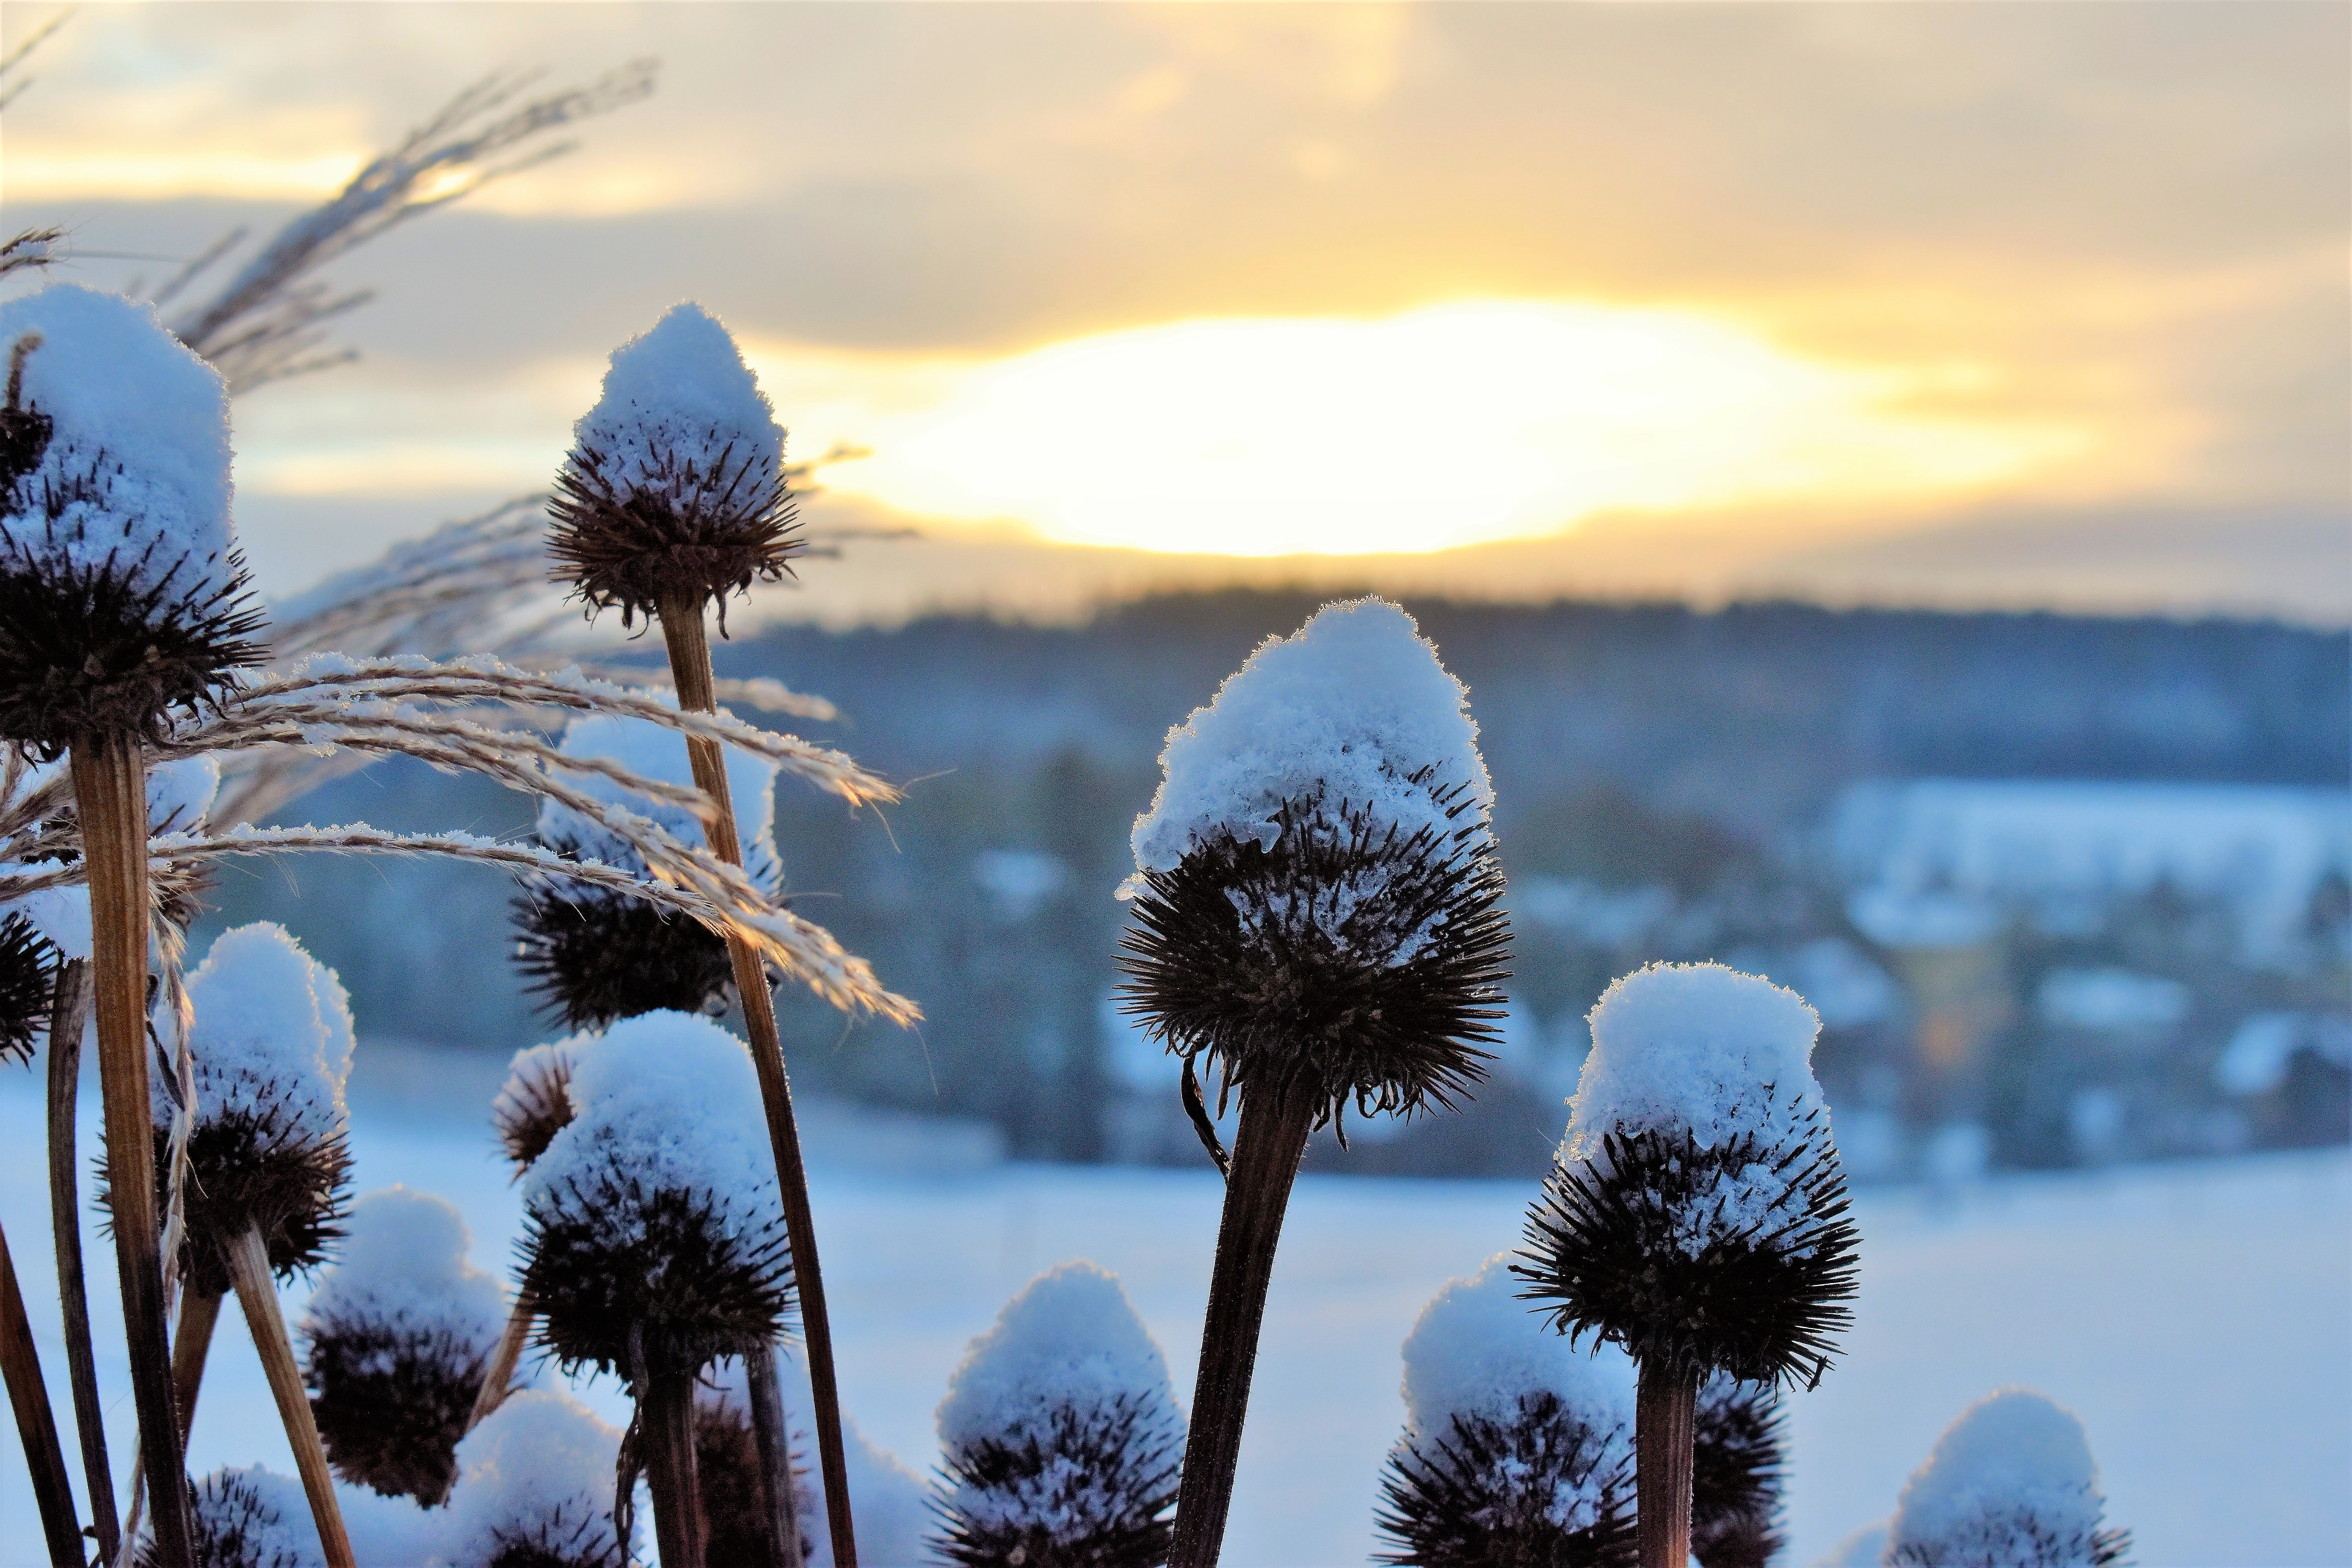
landscape, tree, nature, branch, snow, cold, winter, cloud, plant, sky, white, sunlight, morning, flower, frost, daytime, ice, evening, spring, snowy, trees, forests, frosty, wintry, winter magic, freezing, snow landscape, reported, snow magic, stock photography, computer wallpaper